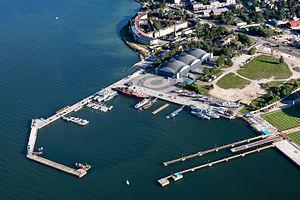
L'hydro-aéroport est un Musée maritime situé à Tallinn en Estonie.